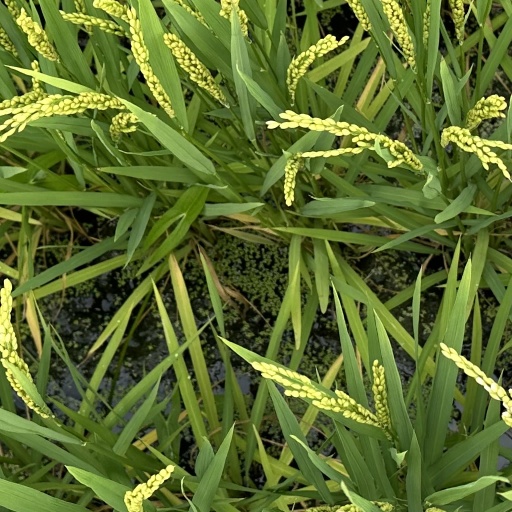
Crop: rice